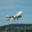
Label: airplane